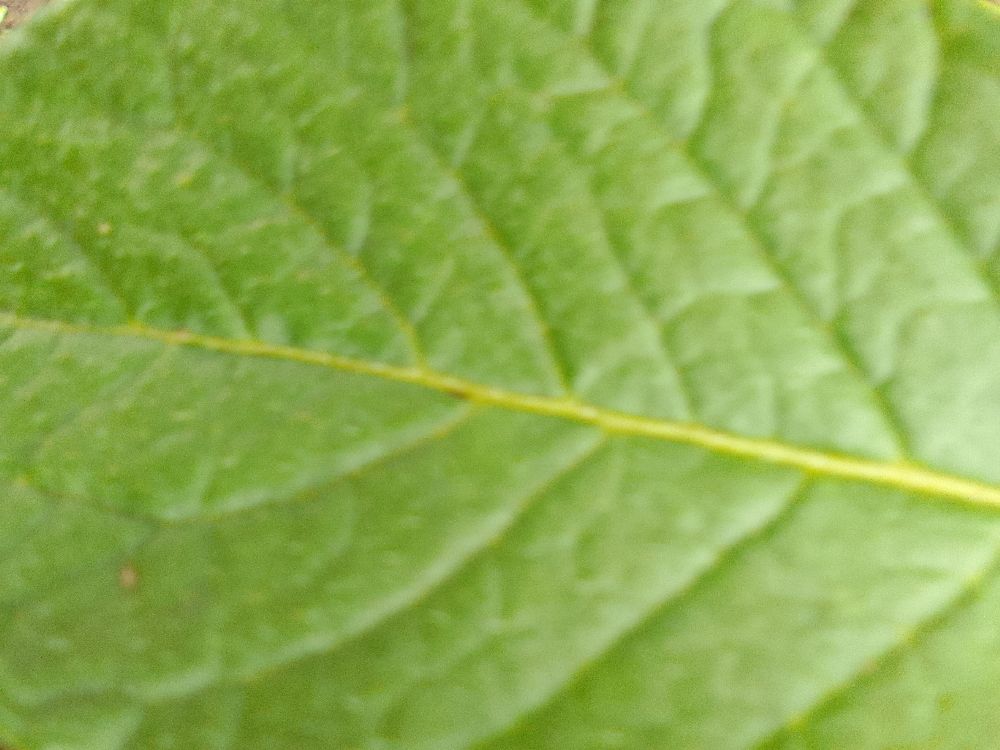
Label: Healthy